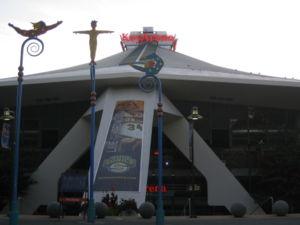
Le Climate Pledge Arena est une salle omnisports située au nord du centre-ville de Seattle, dans l'État de Washington, sur les terres du Seattle Center.